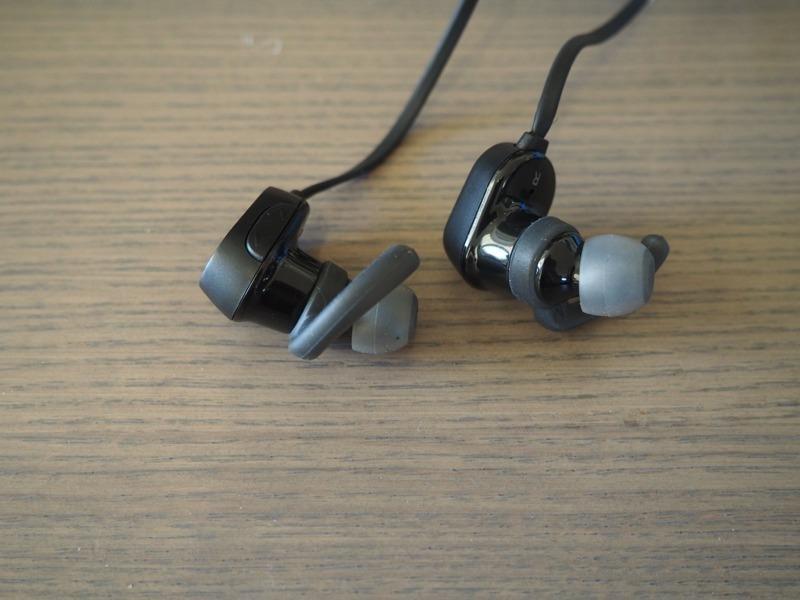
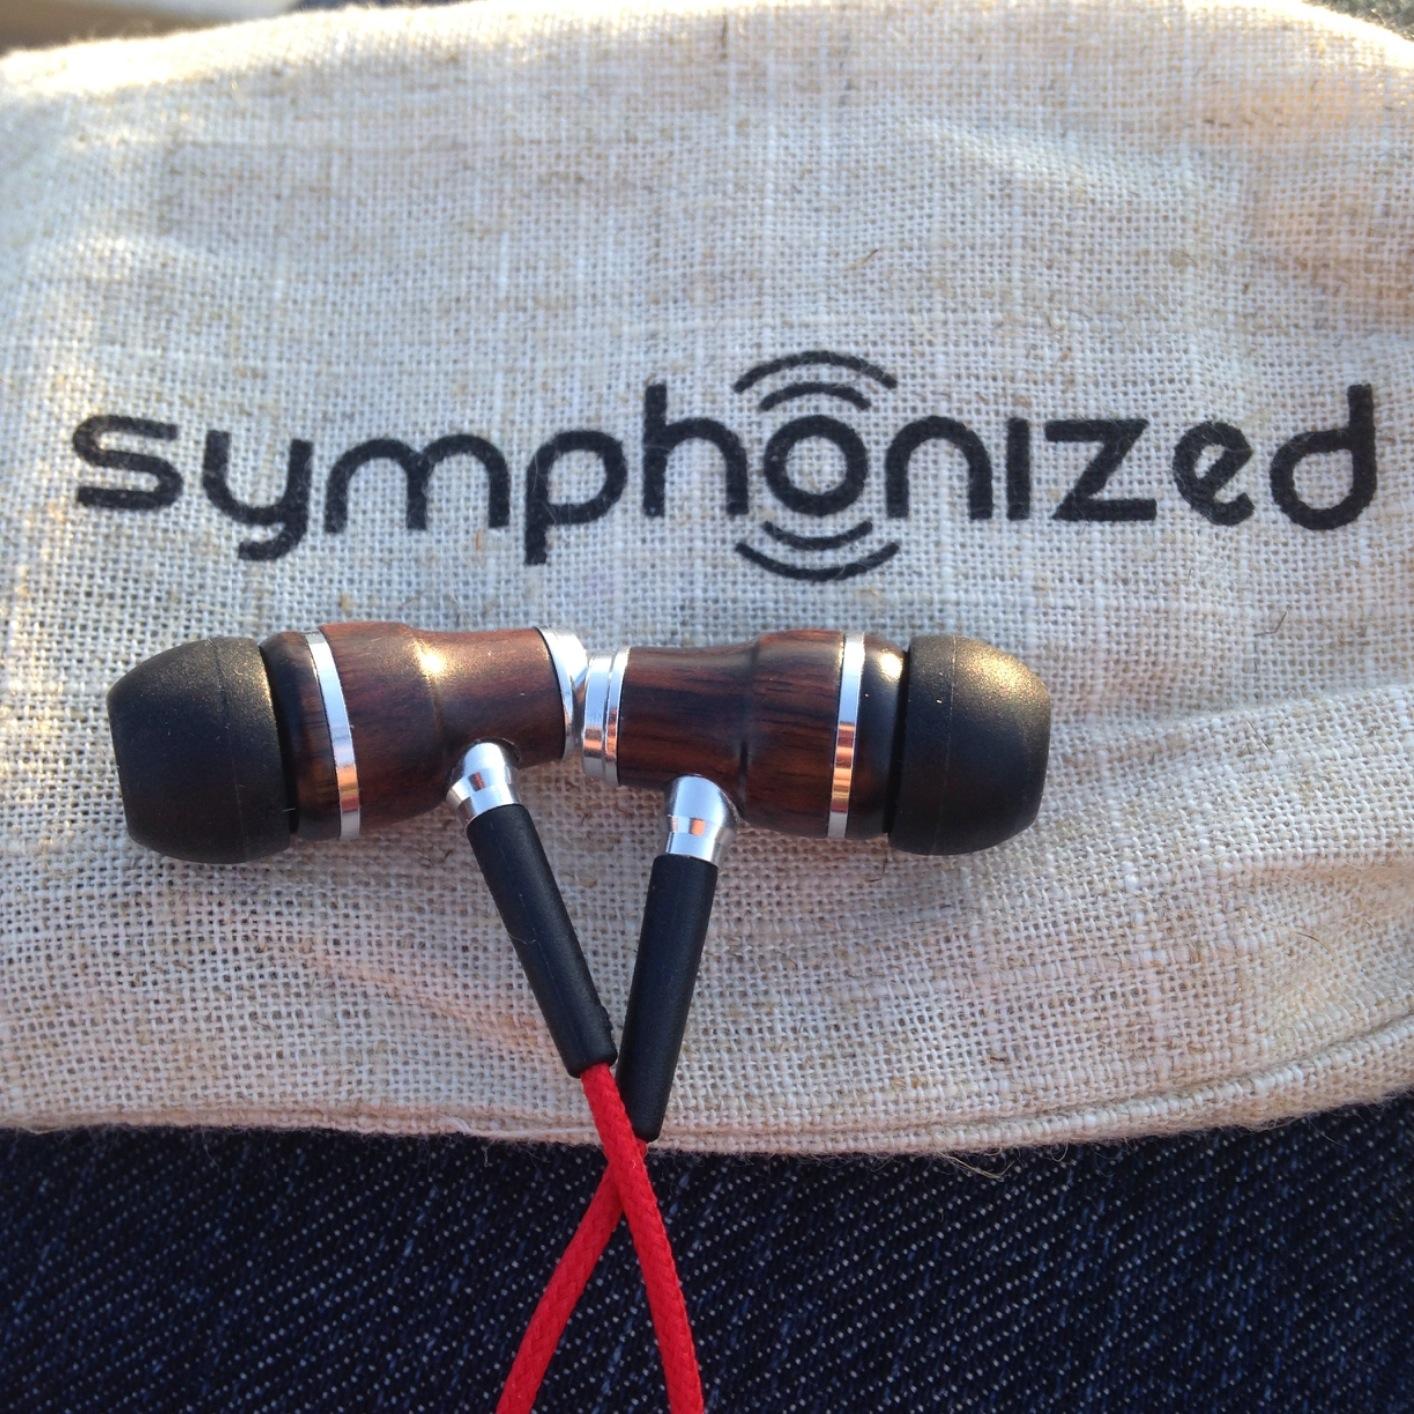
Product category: headphones
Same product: no